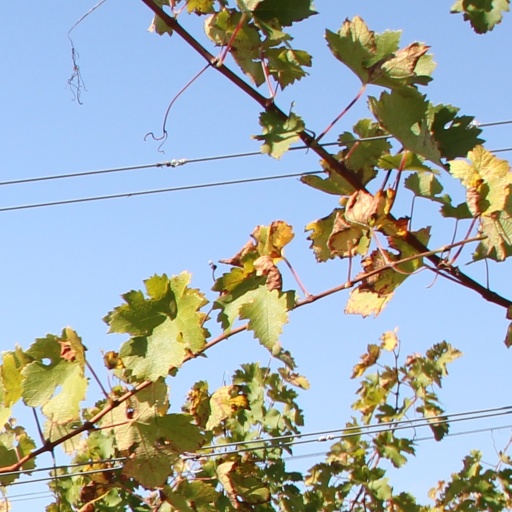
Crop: grape